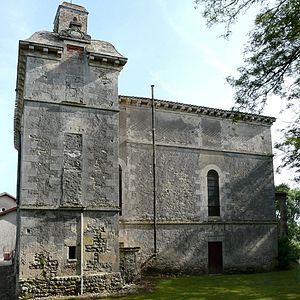
Temple protestant installé dans la partie subsistante du château du Fleix (Inscription) This building is indexed in the Base Mérimée, a database of architectural heritage maintained by the French Ministry of Culture,